Alain Giresse

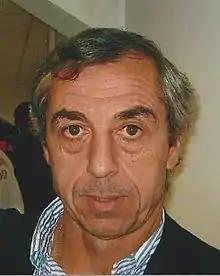
Giresse in 2010

Alain Jean Giresse (born 2 August 1952) is a French football coach and former player who last managed Kosovo.